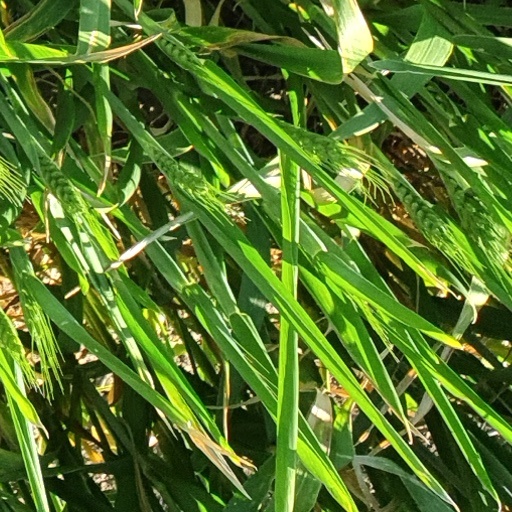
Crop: wheat